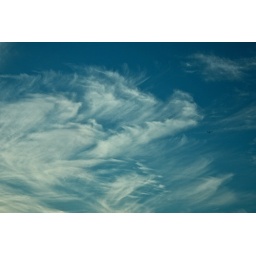
This was the sky near JFK,NYC. You can see the plane in the distance.